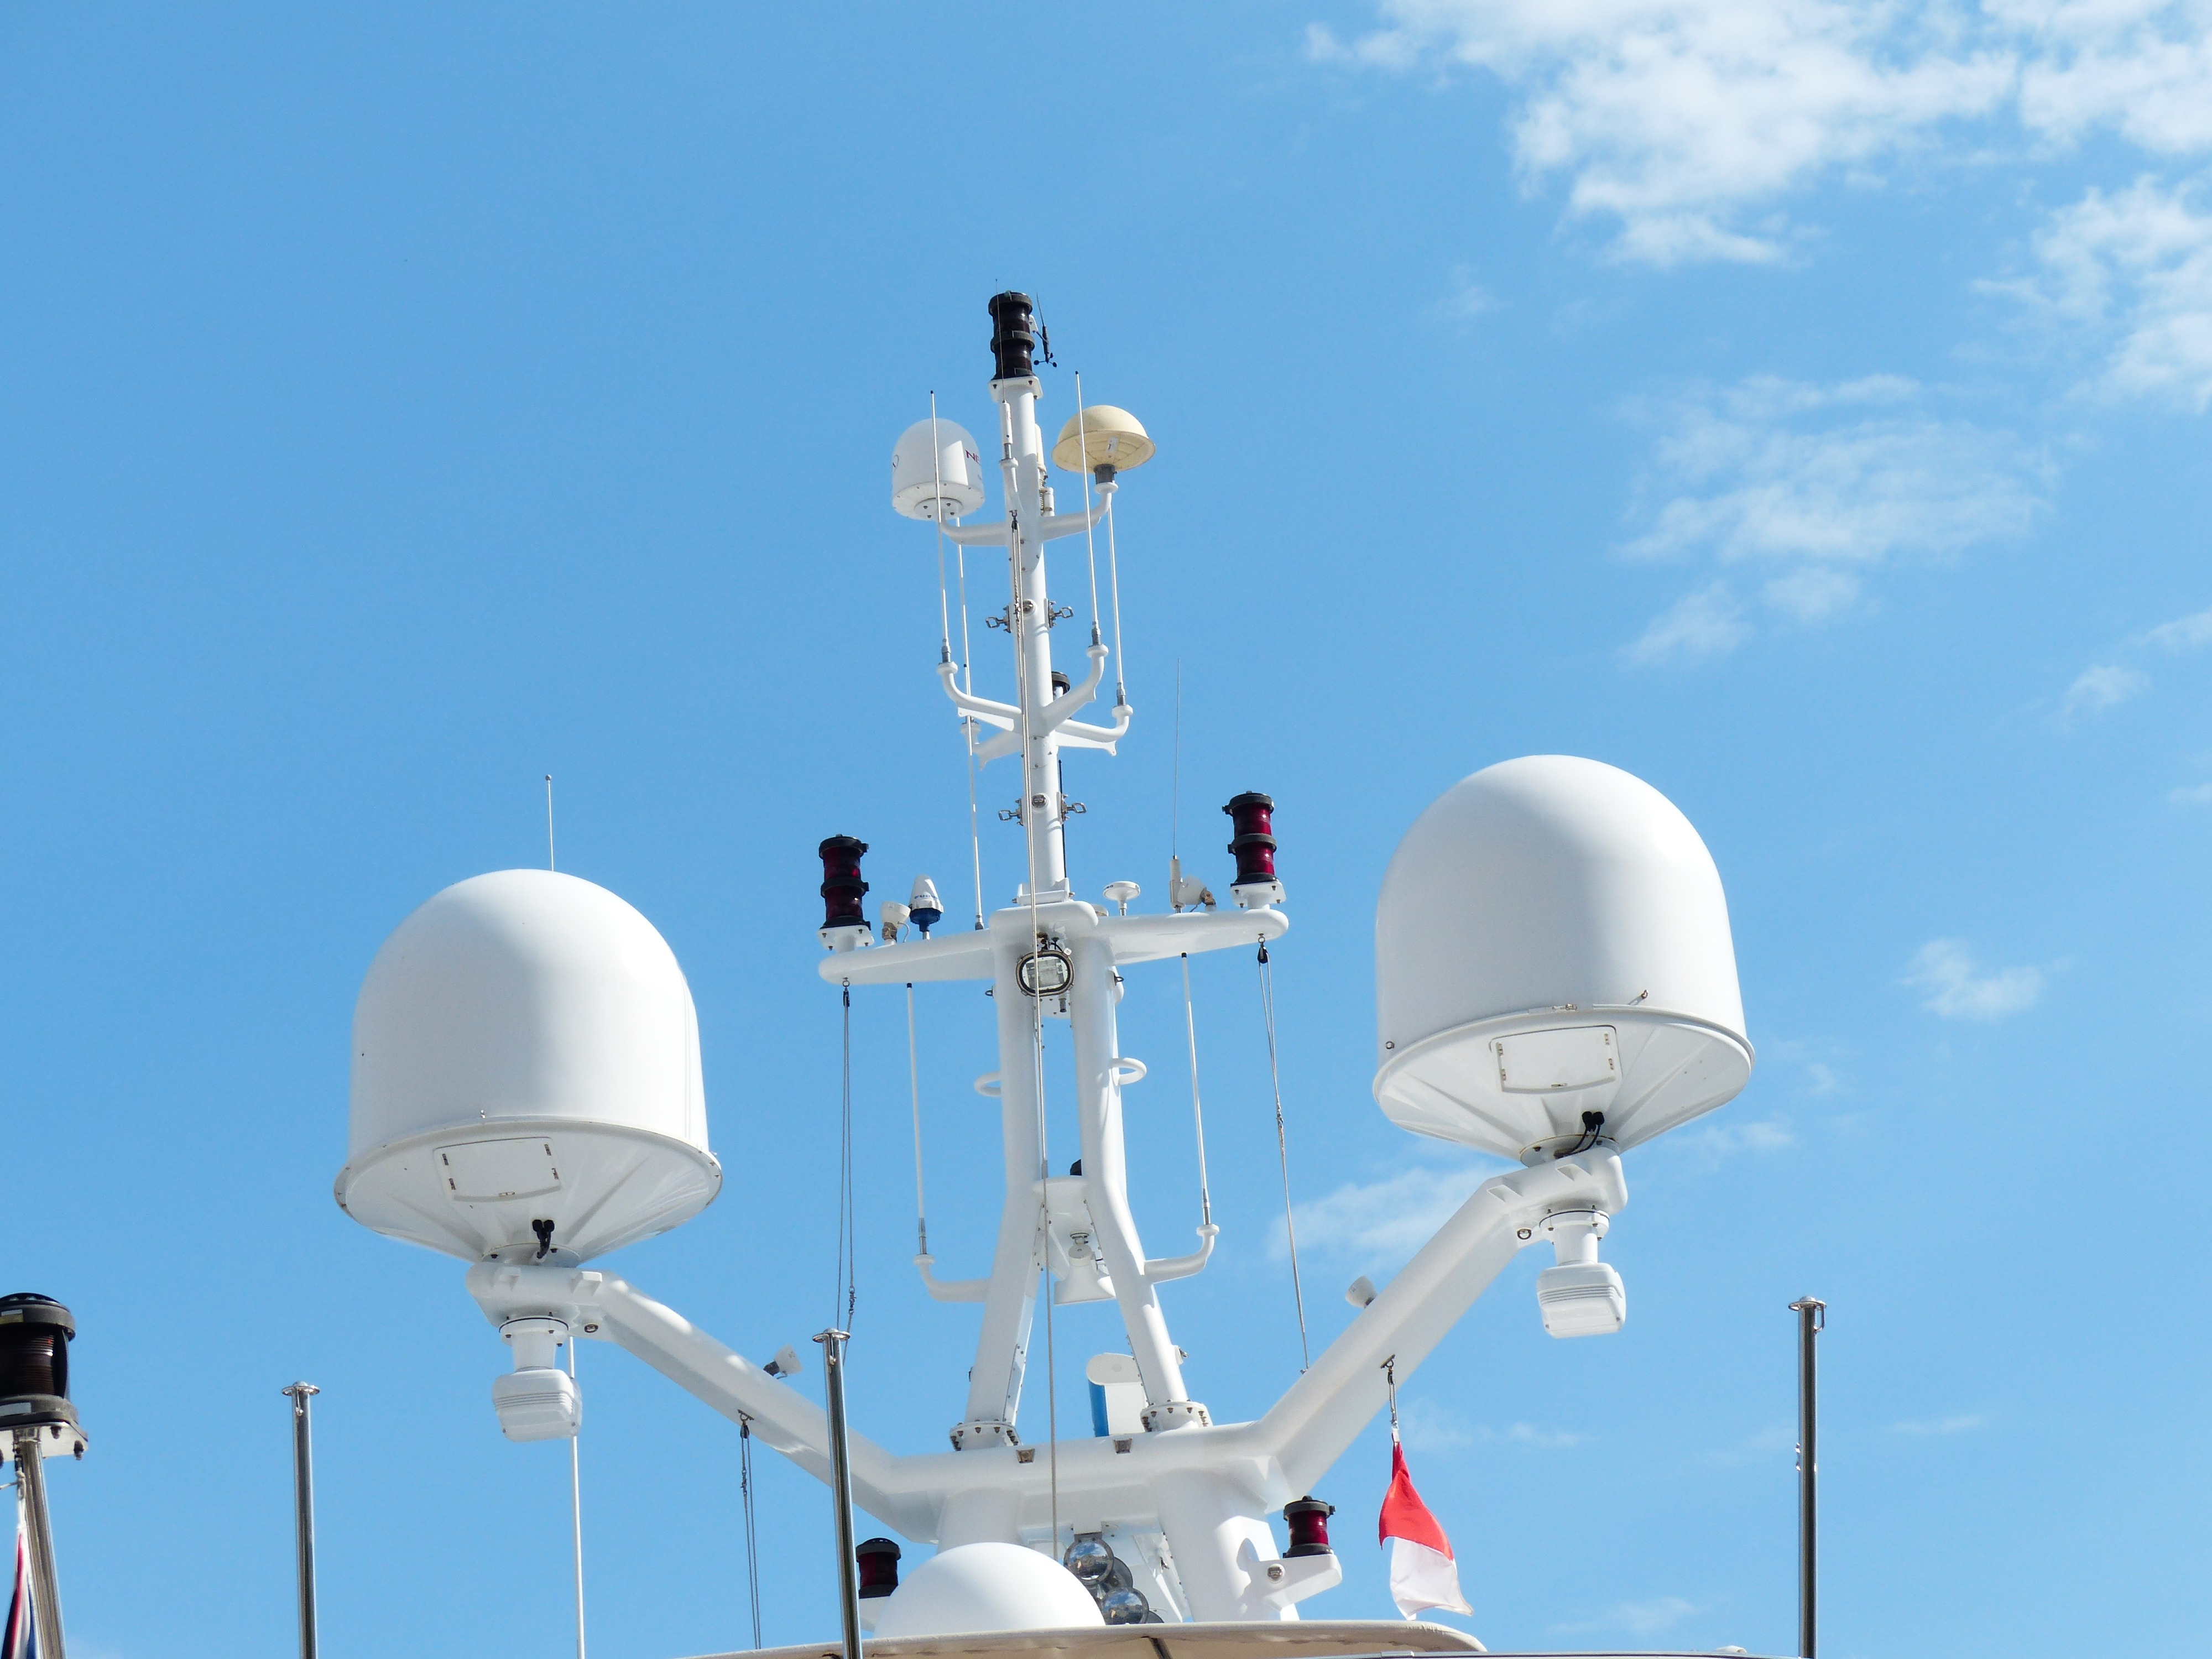
cloud, sky, technology, daytime, boot, antenna, yacht, communication, street light, navigation, radar, transmission, radar equipment, telecommunications engineering